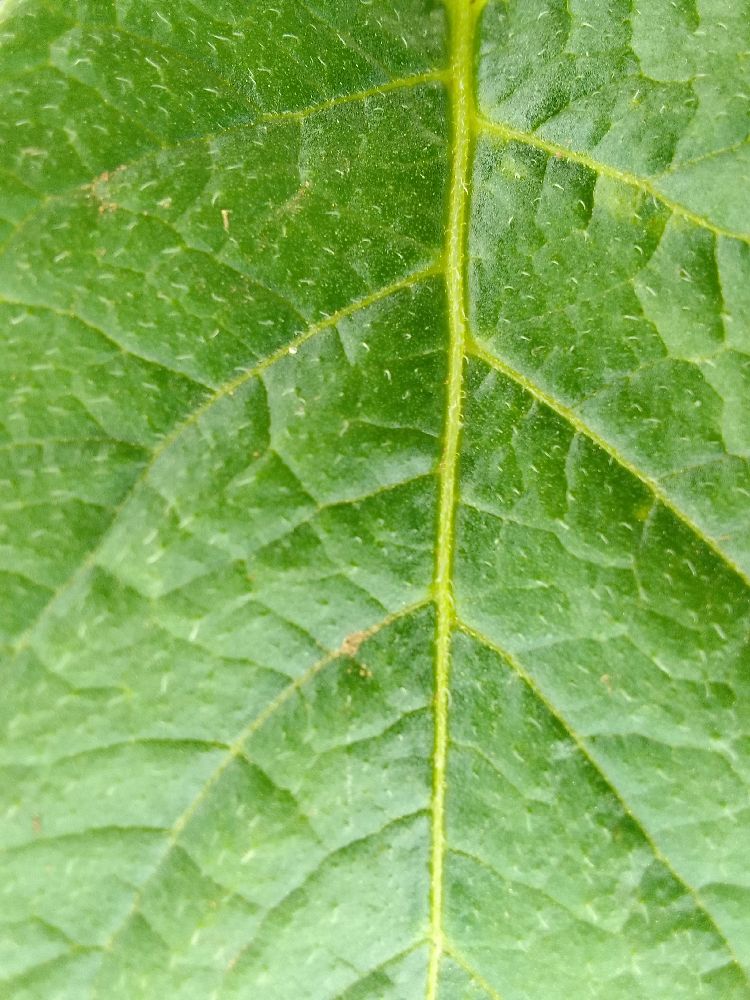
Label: Healthy